Crane-Simplex

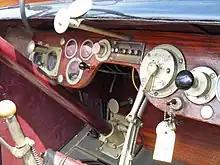
Interior - Dashboard Simplex Crane Model 5

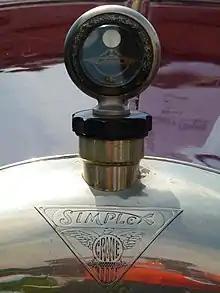
1916 Crane-Simplex Model 5.

The Crane Motor Company of Bayonne, New Jersey built automobiles from 1912 to 1915. The Crane Model 3 was a six-cylinder car offered only as a chassis. The chassis was priced at $8,000, the highest priced American chassis on the market. Crane favored Brewster & Company as a coachbuilder and most Crane automobiles were bodied by that firm. Only about 20 Crane Model 3s were made in 1912 and 1913. By 1914, a Model 4 was produced by Crane. It differed in having the six cylinders cast in two blocks of three instead of three pairs.